Dean Devlin

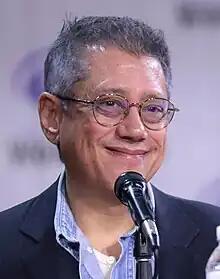
Devlin at the 2023 WonderCon

Dean Devlin (born August 27, 1962) is an American screenwriter, producer, director, and actor of film and television. He is best known for his collaborations with director Roland Emmerich, and for his work on the "Librarian" and "Leverage" television franchises. He is a co-founder of the production companies Centropolis Entertainment and Electric Entertainment. He was a series regular of the short lived TV series "Hard Copy".